Bisnumati River

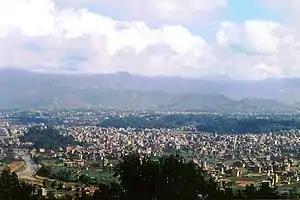
River Vishnumati, a tributary of Bagmati, flowing near city with hills in the background

The Bishnumati River (also known as Bisnumati River)(Nepal Bhasa:), is a river flowing in the Kathmandu Valley in Nepal that originates at Tokha on Shivapuri Mountain, north of Kathmandu. It flows through the western part of old Kathmandu city. It is a holy river for both Hindu and Buddhist people. Literally, Bishnumati means "the beloved river of Lord Vishnu". Sobha Baghwati and Indrayani along with Kankeshowri temple - a few of the holiest places of the Kathmandu Valley are on the opposite banks of this river. Karbir Masan, a revered cemetery is also on the bank of this river. the tributaries of this river are Sapanatirtha Khola, Sangle Khola, Lhora Khola, and Binap Falls. Bisnap fall locates at the Shivapuri National Park.